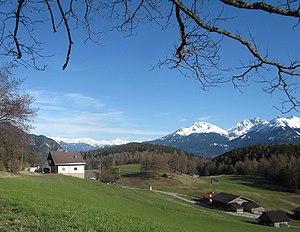
Le Zirler Berg est une montagne qui s’élève à 1 057 m d’altitude dans les Karwendel, en Autriche. Il se trouve au pied la Reither Spitze